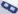
Number: 8